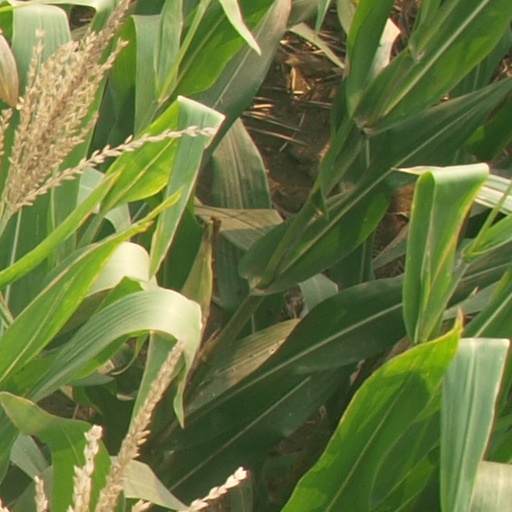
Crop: maize; corn